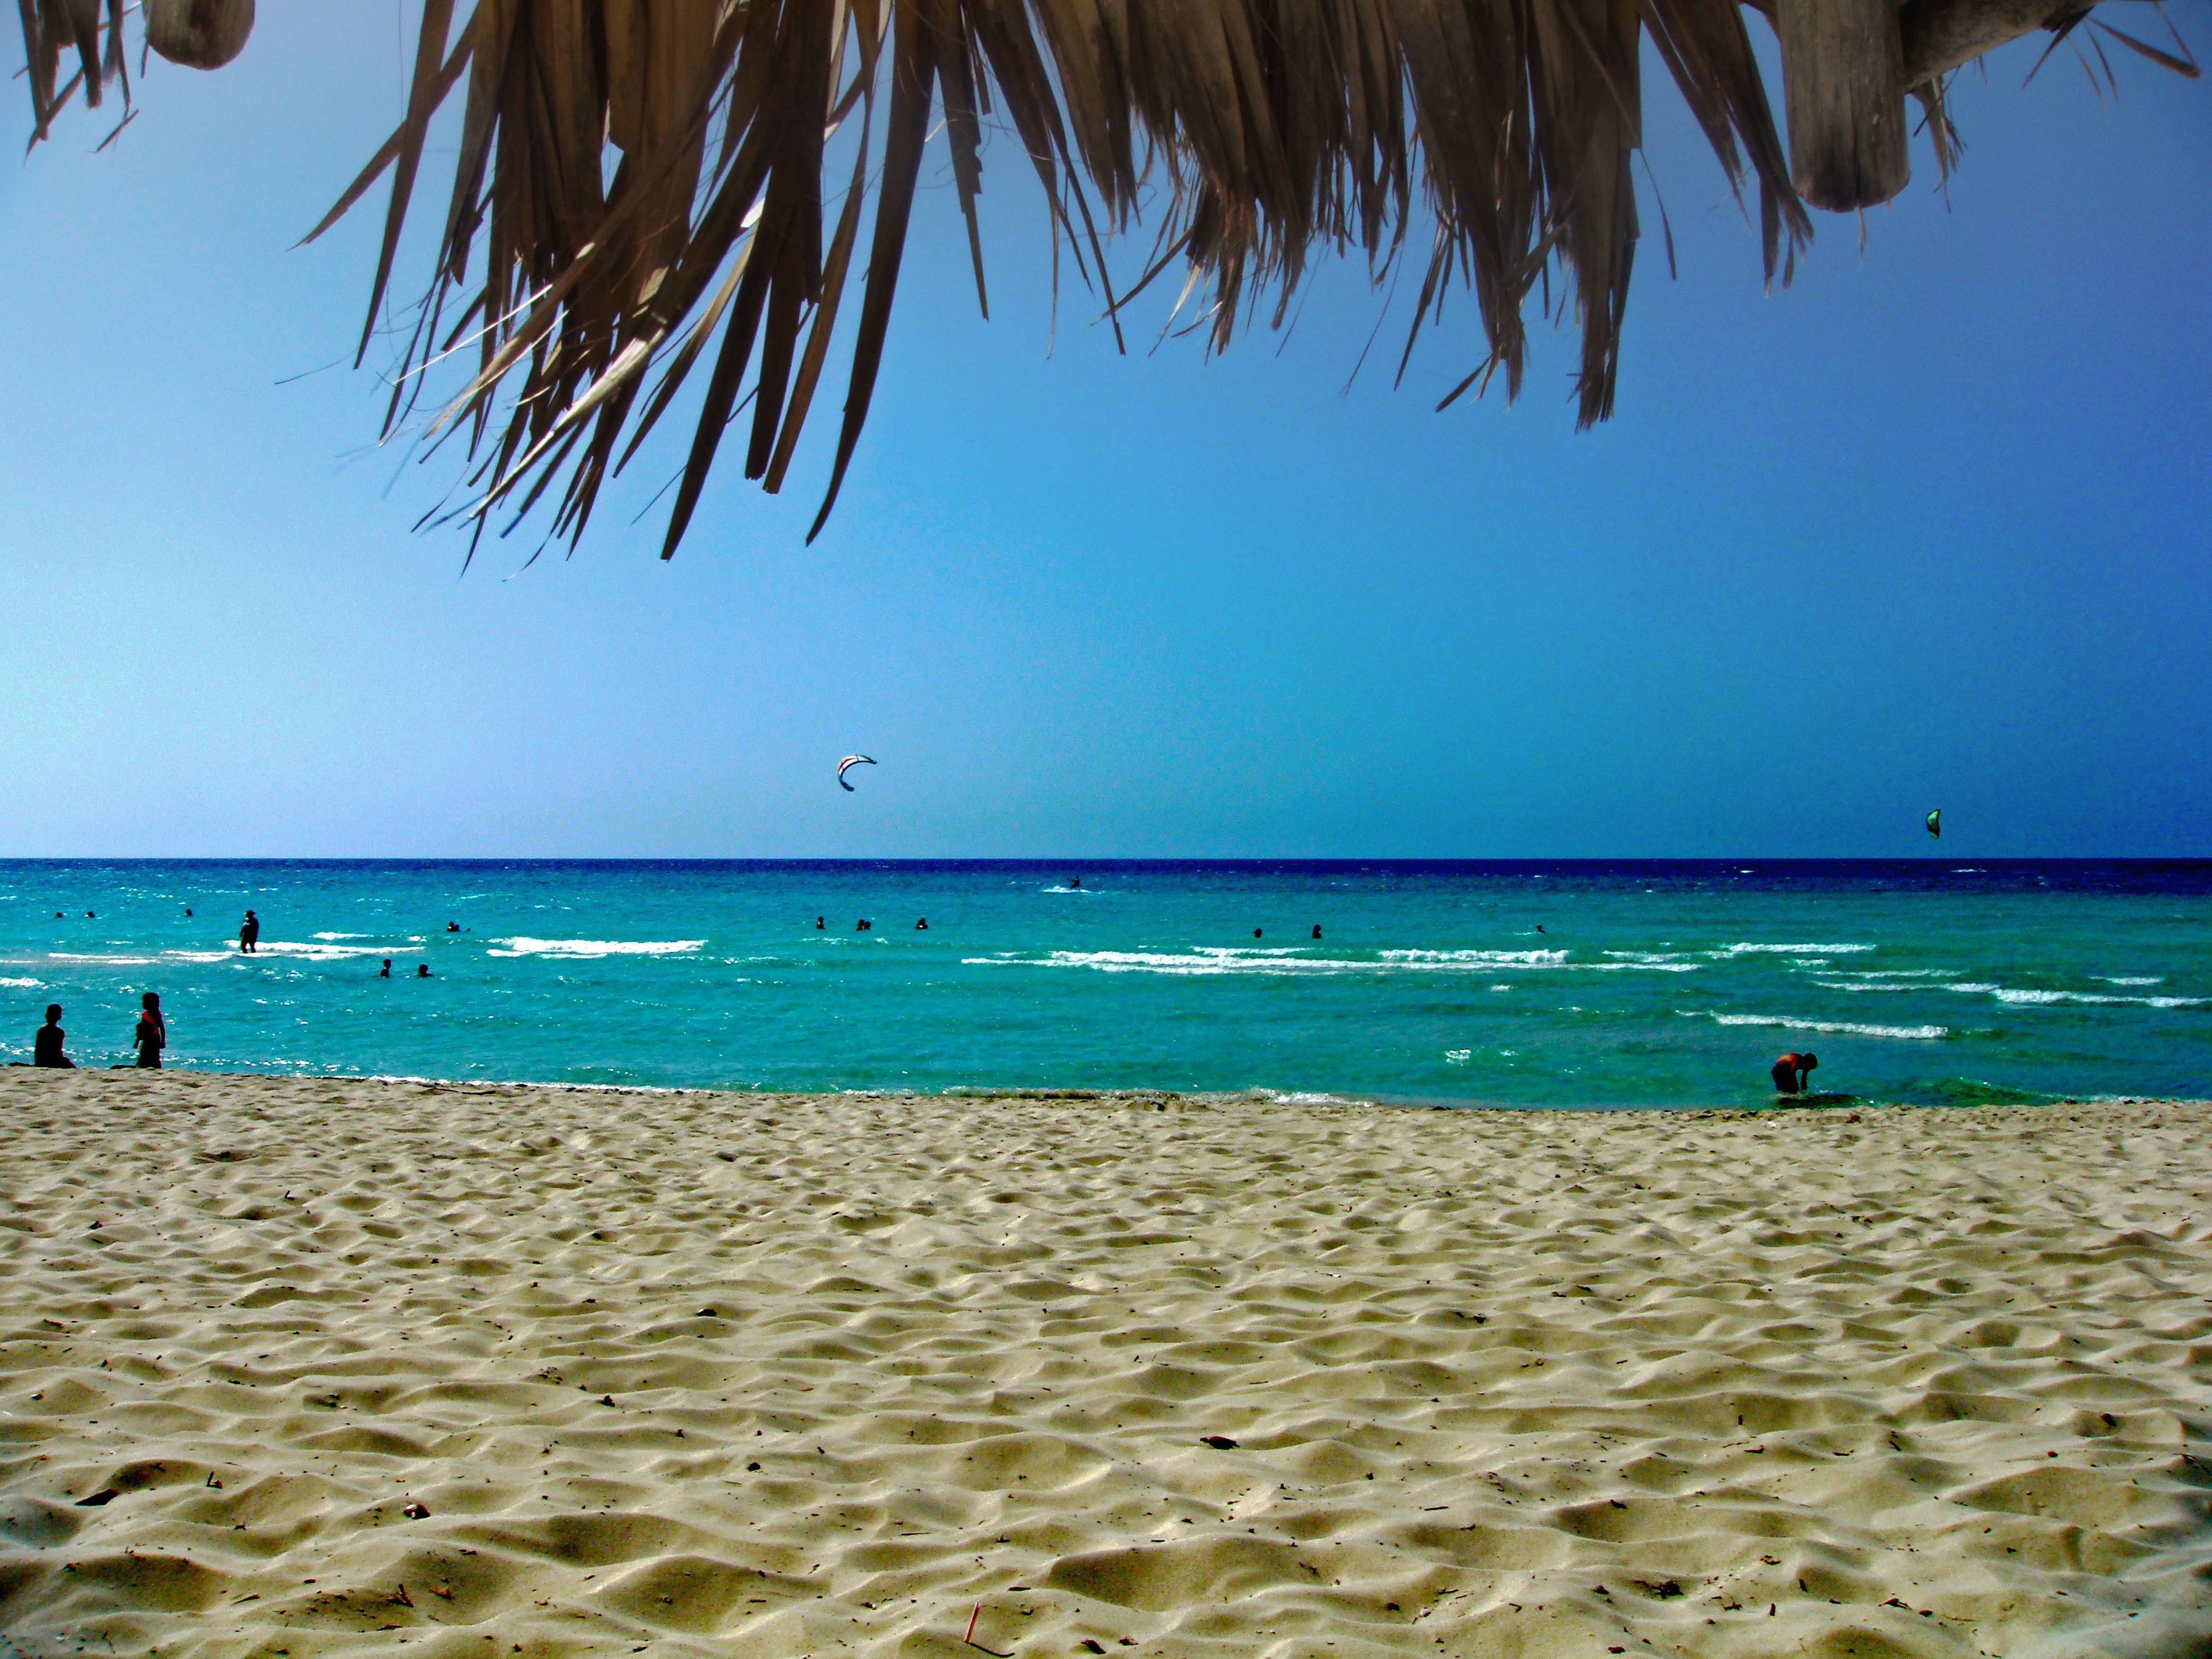
beach, sea, coast, sand, ocean, horizon, shore, wave, vacation, relax, tropical, holiday, lagoon, bay, island, body of water, cuba, caribbean, tropics, cape, destination, resource, beach sand, lastunas, arecales